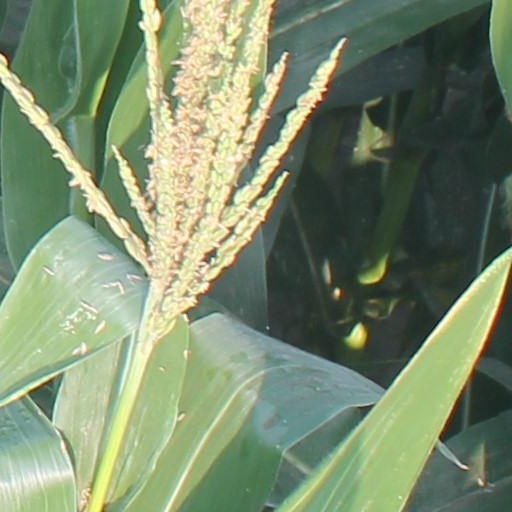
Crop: maize; corn